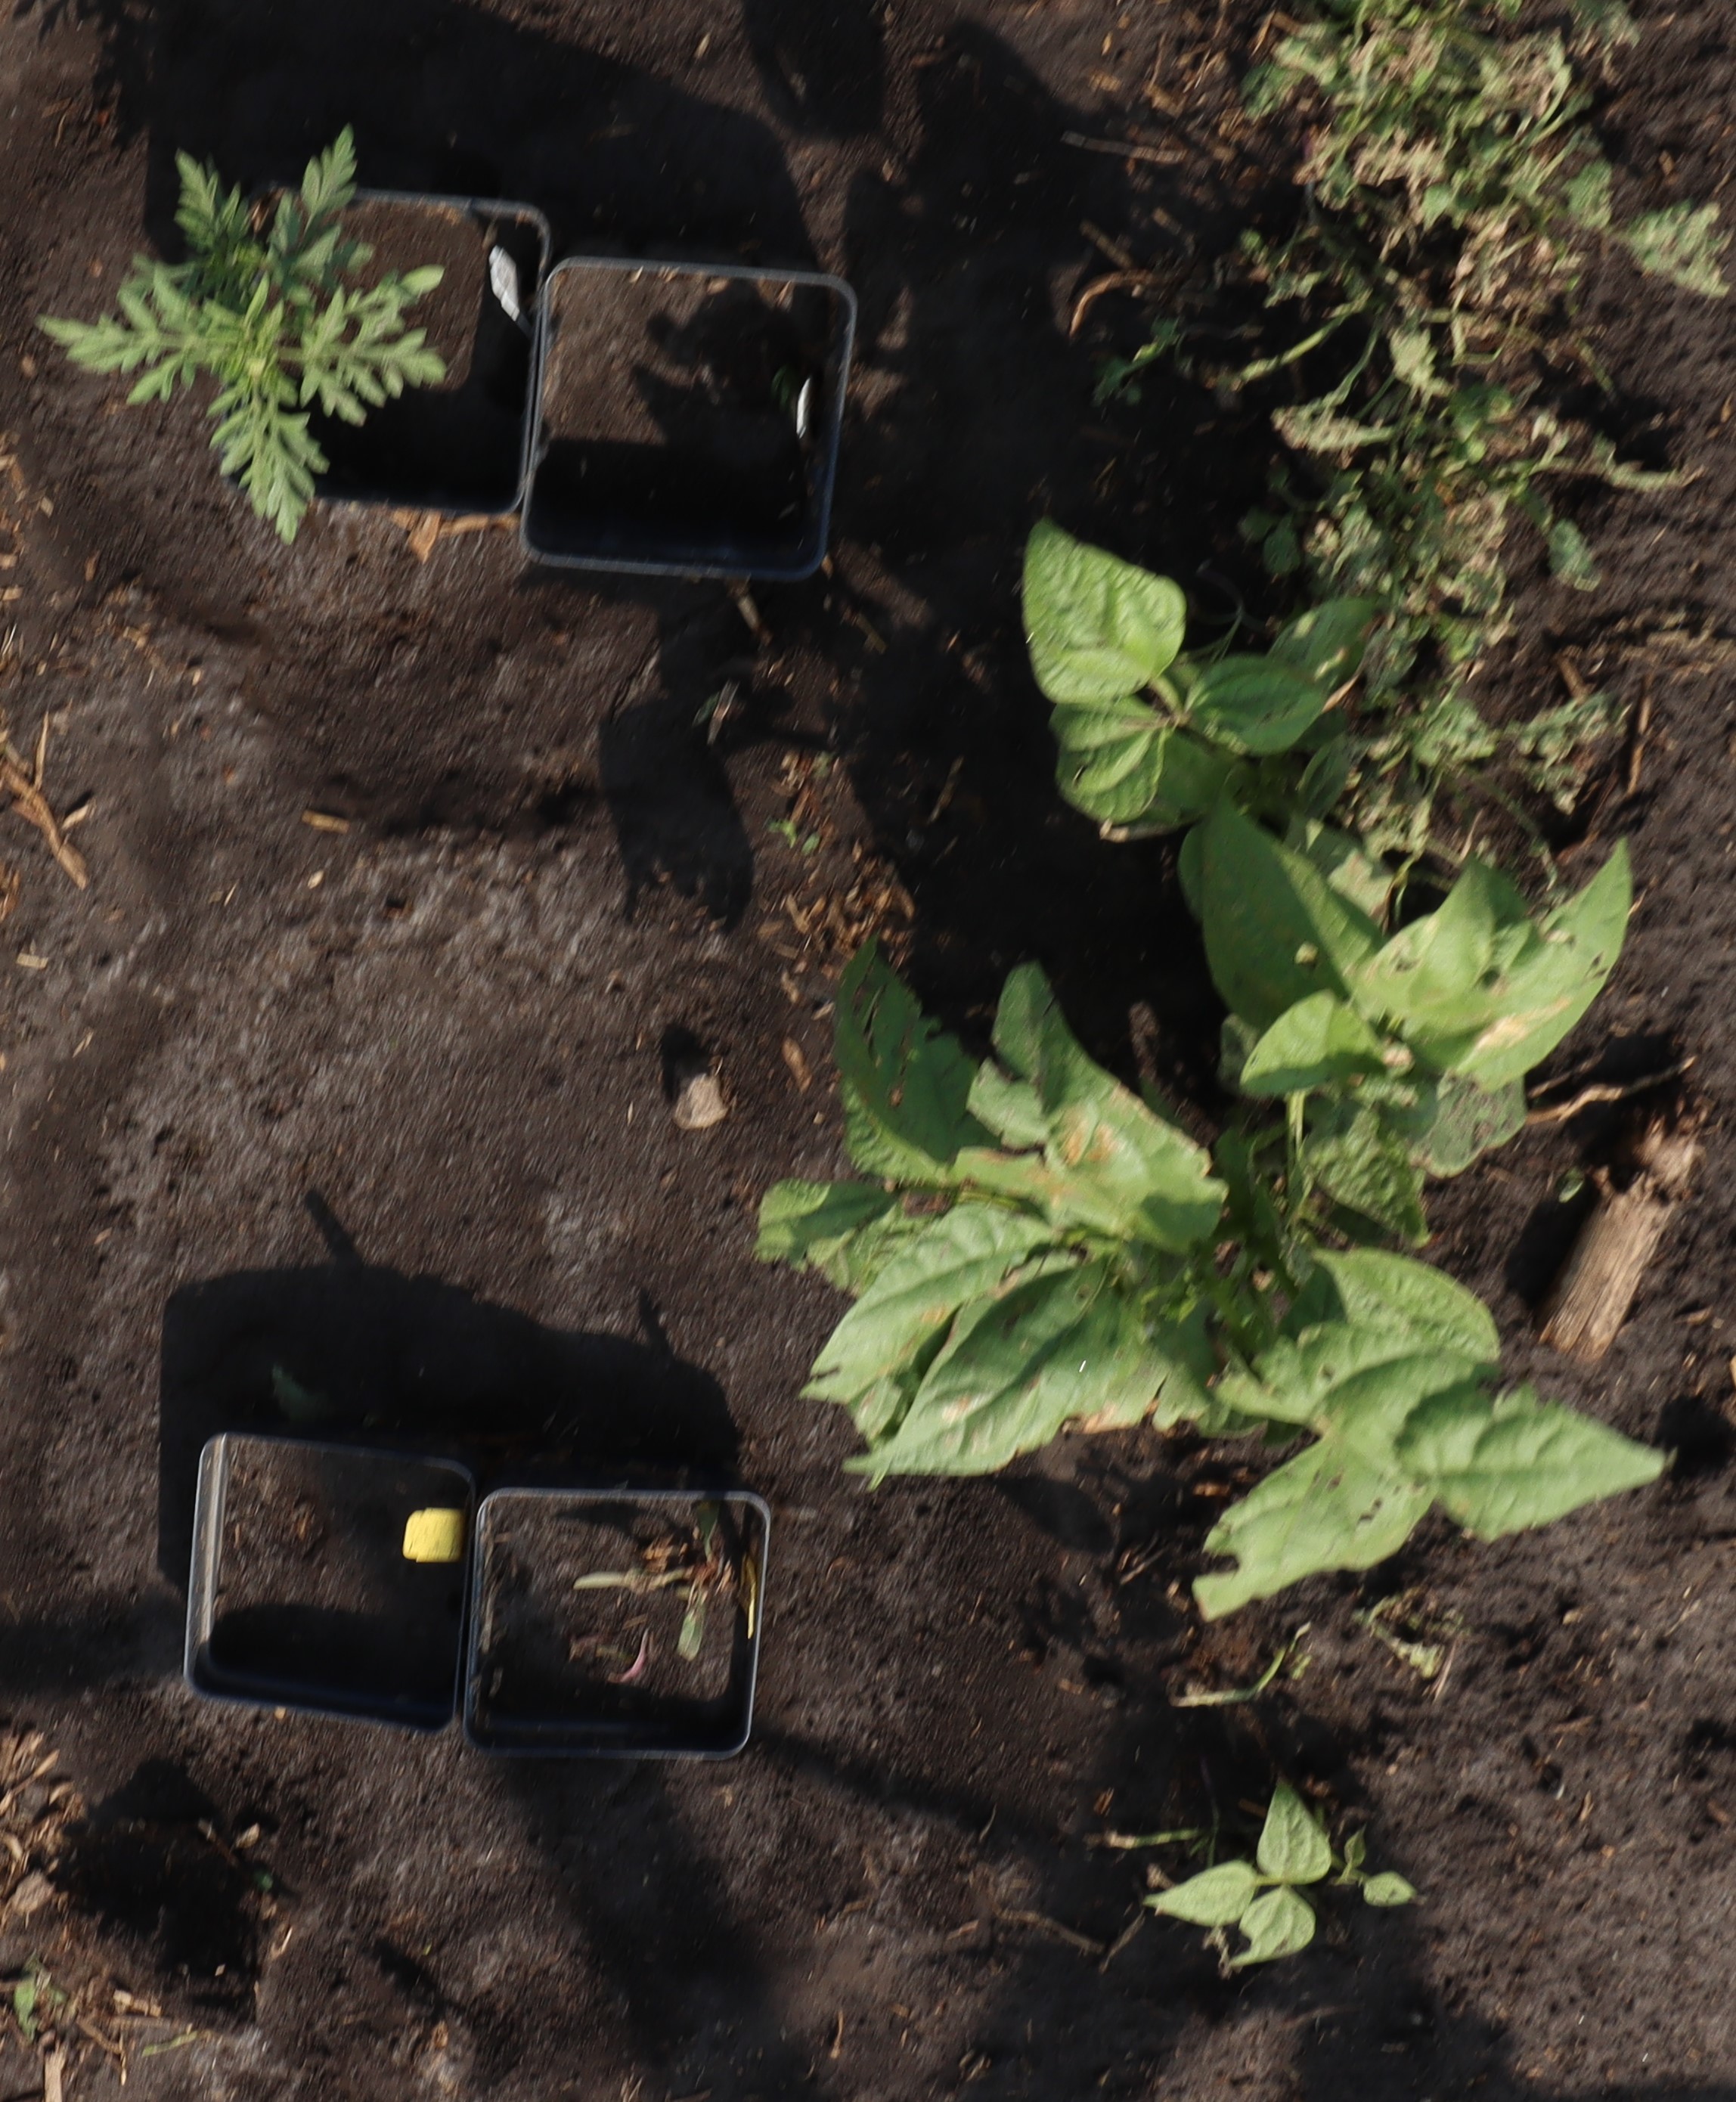
Crop: Black bean
Objects: Ragweed, Blackbean, Blackbean, Blackbean, Blackbean